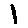
Label: 1